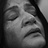
Emotion: sad